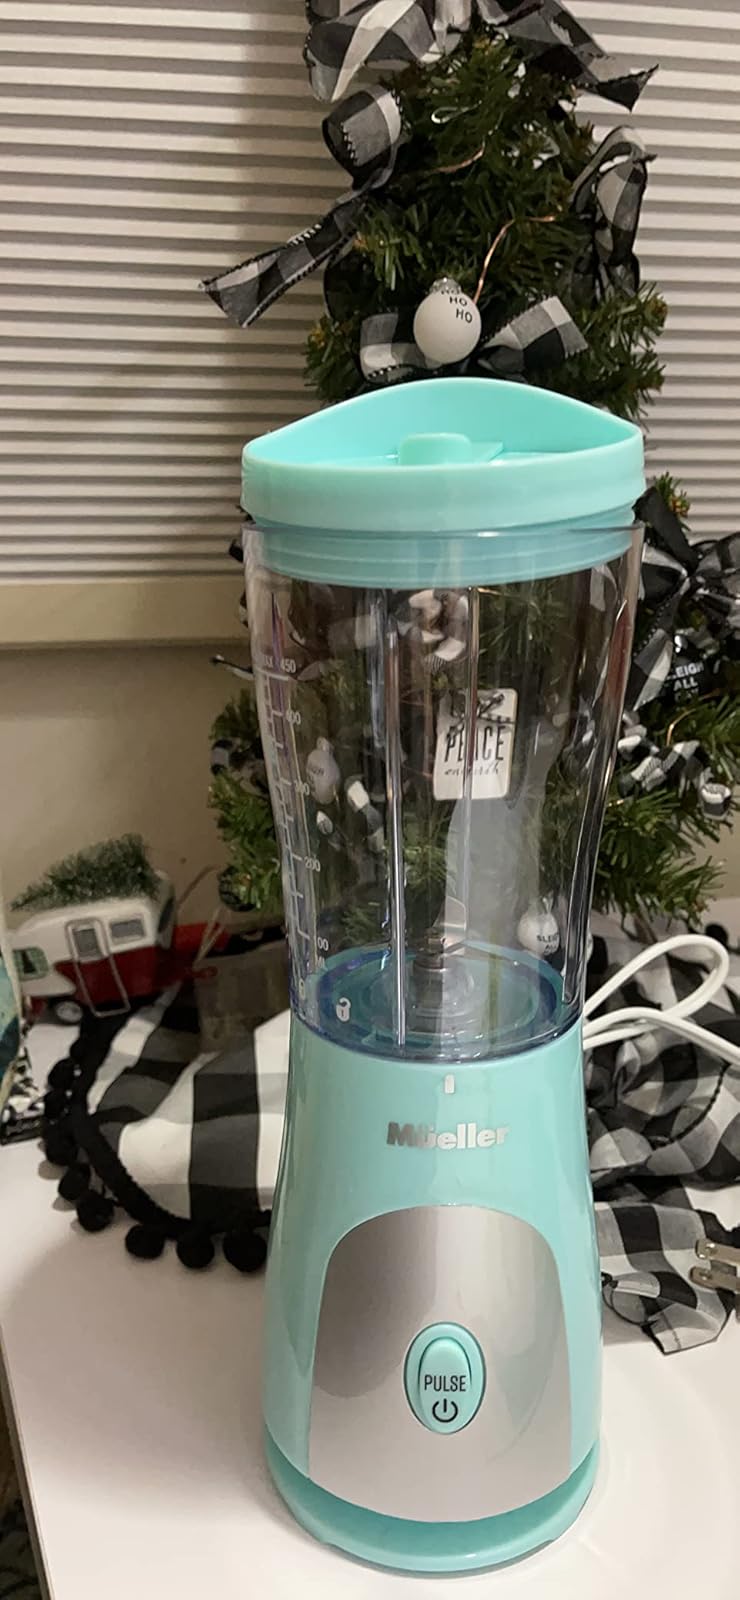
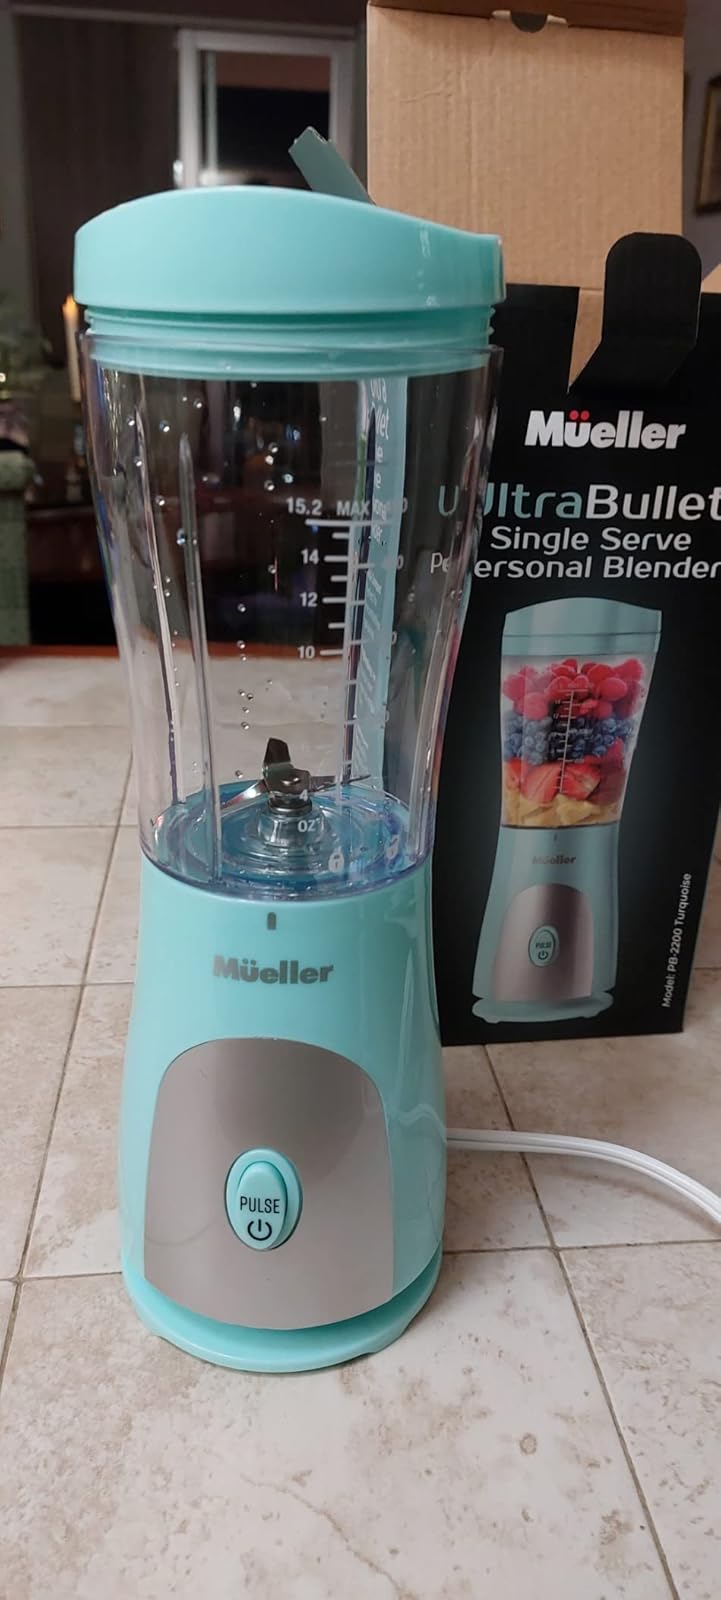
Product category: items_blender
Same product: yes